Mirax Force

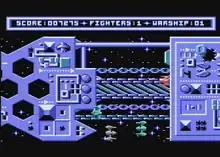
The background color changes every time the player loses a life (Atari 8-bit screenshot).

The player's mission in "Mirax Force" is to fly a fighter called Star Quest over the gigantic alien mothership, destroying as much of the main superstructure as possible, with the ultimate goal being the mothership's reactor. Many hazards such as tall pylons or buildings must be avoided, and while doing so, the player will come under intense attack from waves of defender ships protecting the mothership. The player's ship flies at a fixed altitude just above the surface of the mothership, with the screen scrolling horizontally in both directions.